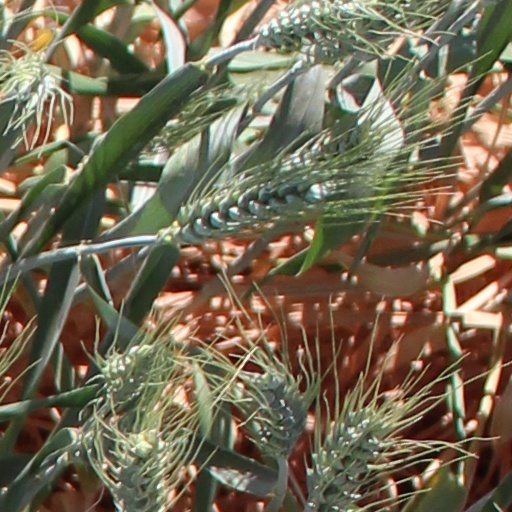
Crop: wheat